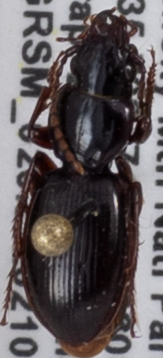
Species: Cyclotrachelus freitagi
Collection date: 2021-07-20
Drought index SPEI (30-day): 0.382
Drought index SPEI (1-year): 1.25
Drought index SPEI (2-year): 1.962